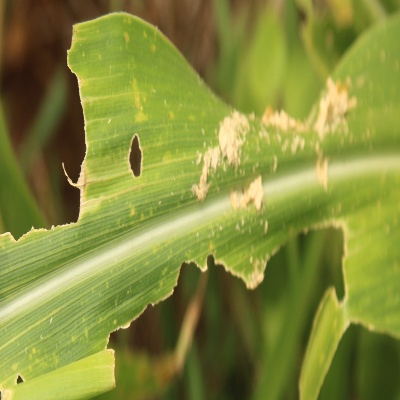
Crop: Maize
Condition: fall armyworm